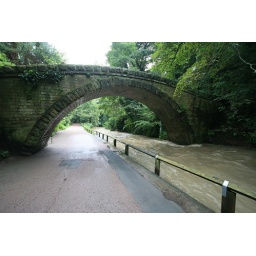
The water level was almost the same as the road under this bridge.